Thomas Jefferson

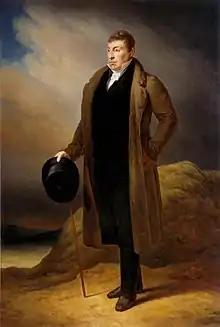
An 1824 portrait of the Marquis de Lafayette by Ary Scheffer

Jefferson envisioned a university free of church influences where students could specialize in new areas not offered at other colleges. He believed that education engendered a stable society, which should provide publicly funded schools accessible based solely on ability. He initially proposed his university in a letter to Joseph Priestley in 1800 and, in 1819, founded the University of Virginia. He organized the state legislative campaign for its charter and, with the assistance of Edmund Bacon, purchased the location. He was the principal designer of the buildings, planned the university's curriculum, and served as the first rector upon its opening in 1825.